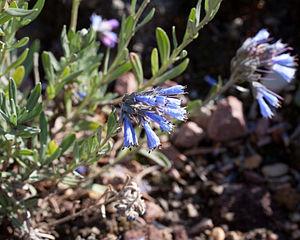
Fleurs de Moltkia suffruticosa - Jardin des Plantes - Paris - France
Moltkia suffruticosa est une plante de la famille des Boraginacées originaire d'Italie.